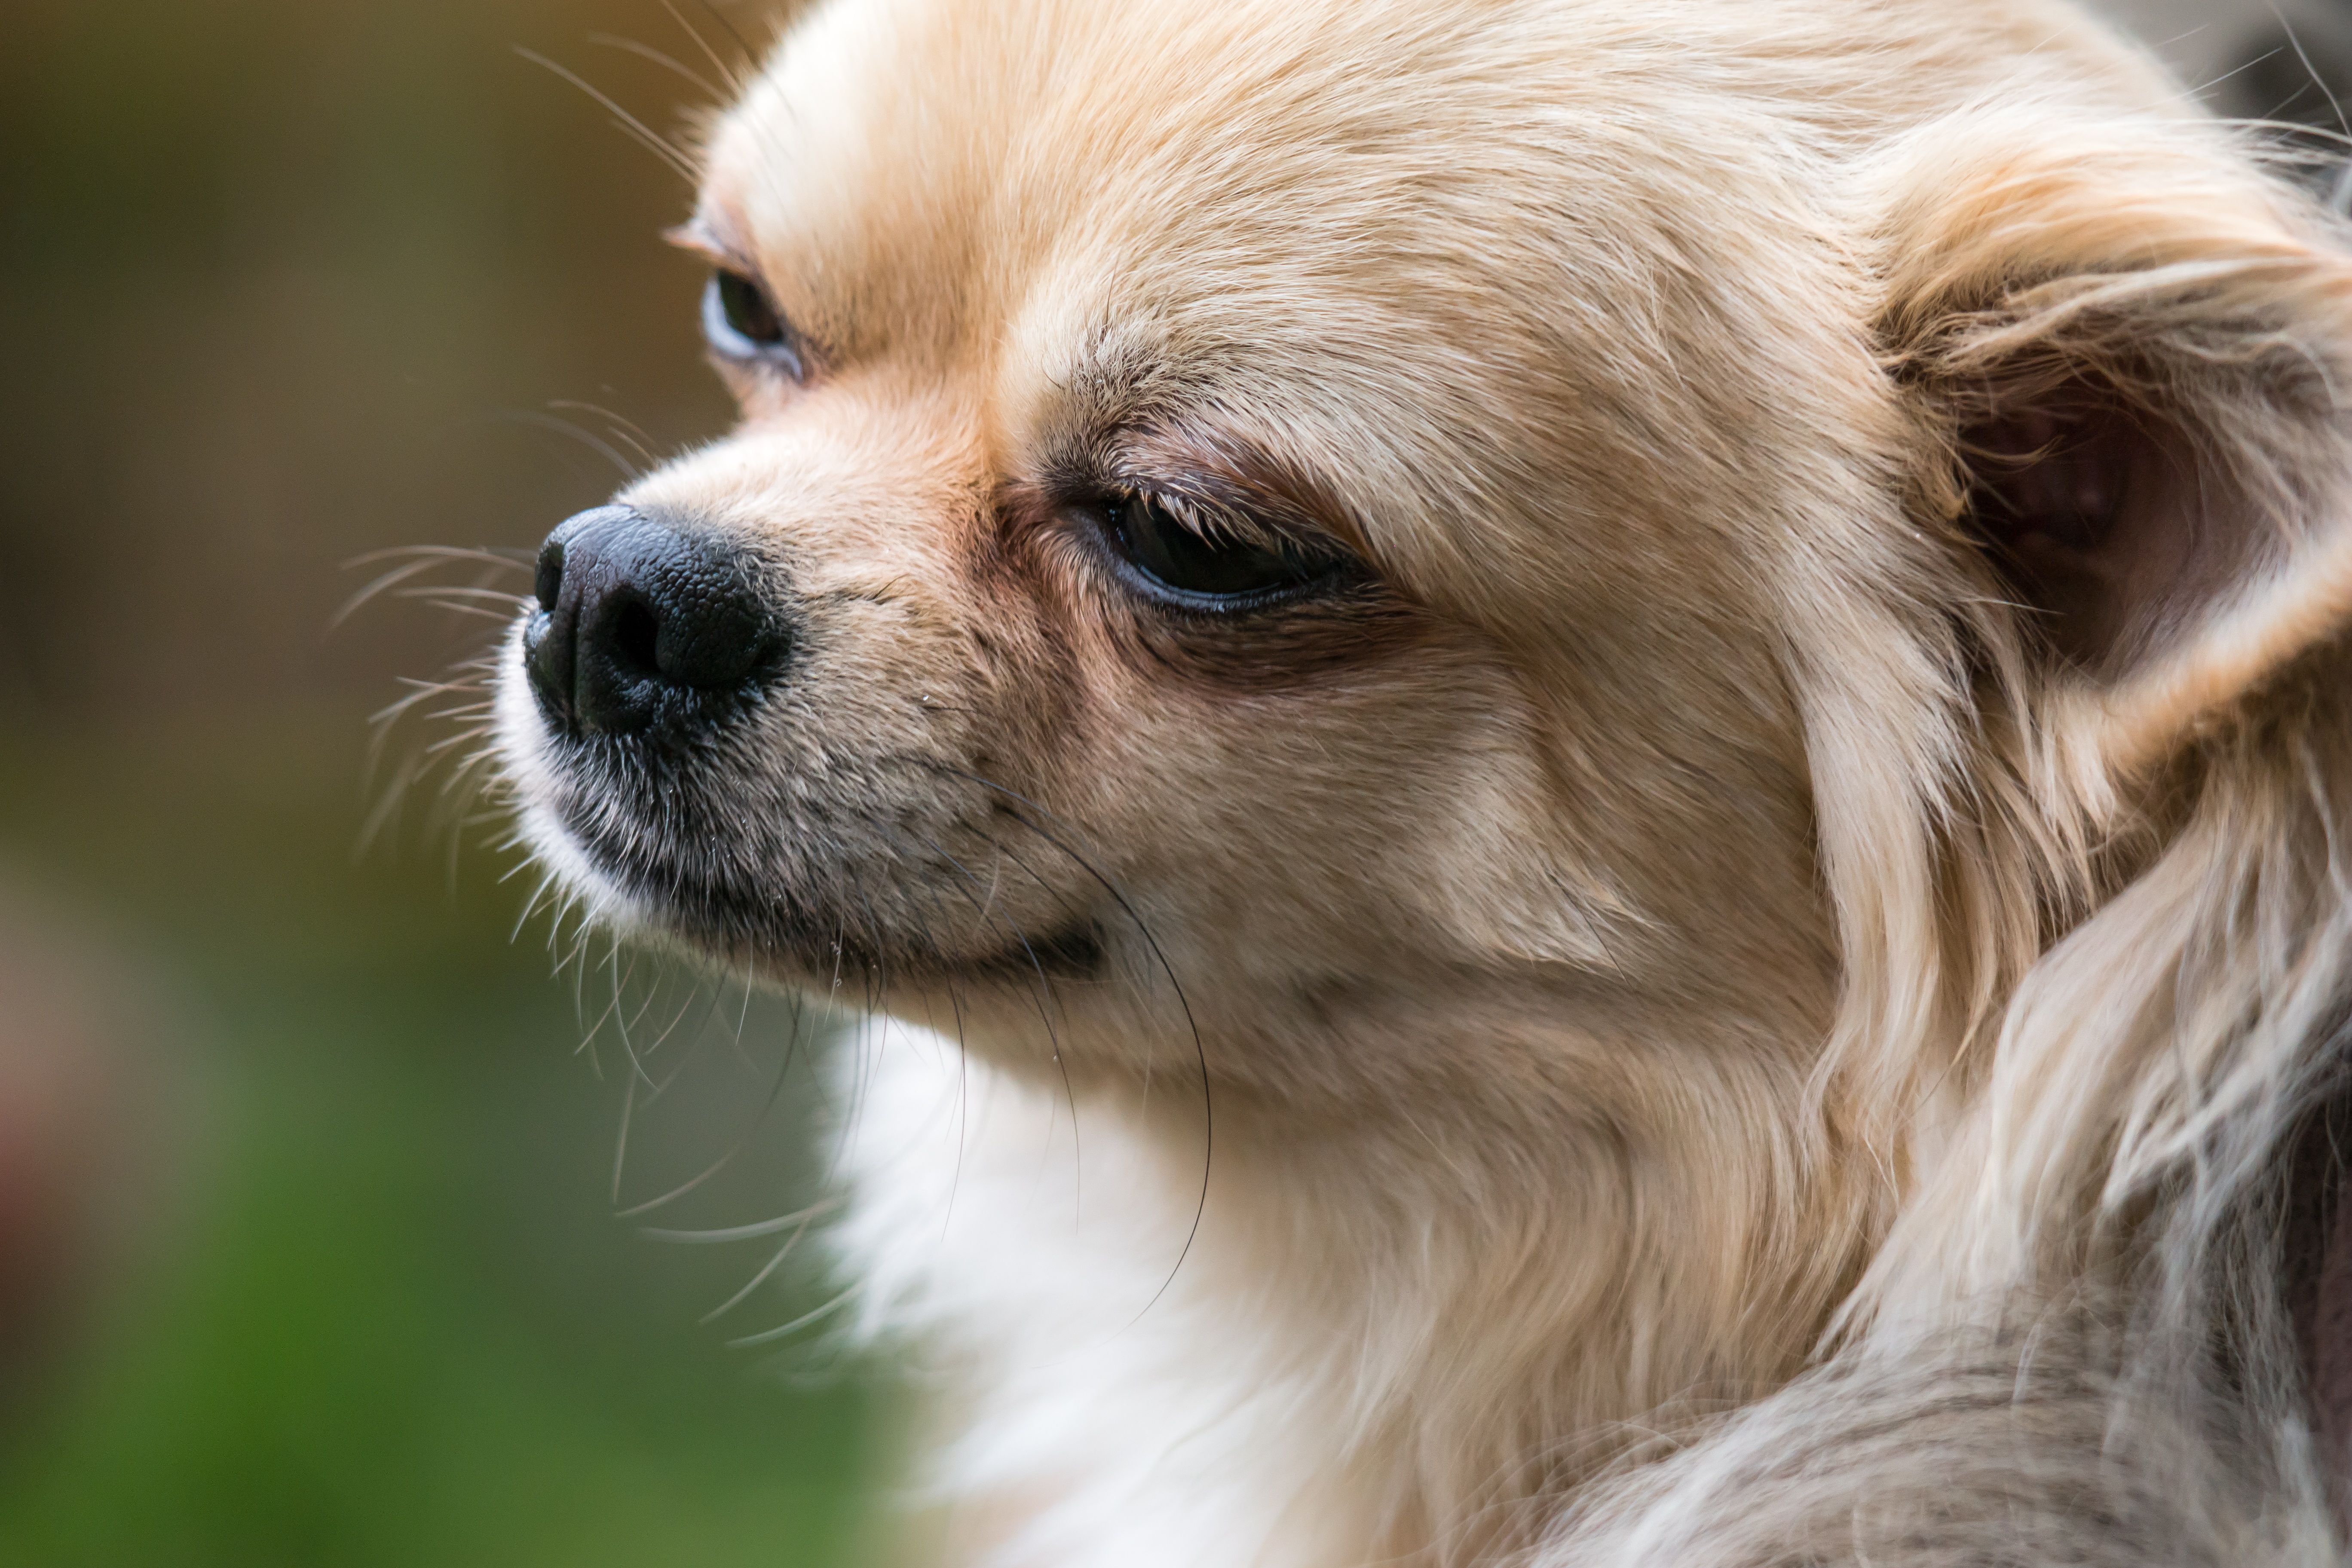
sweet, dog, animal, cute, pet, fluffy, small, mammal, vertebrate, chihuahua, dog breed, animal portrait, small dog, knuffig, chiwawa, pekingese, dog like mammal, carnivoran, dog breed group, dog crossbreeds, tibetan spaniel, chinese imperial dog